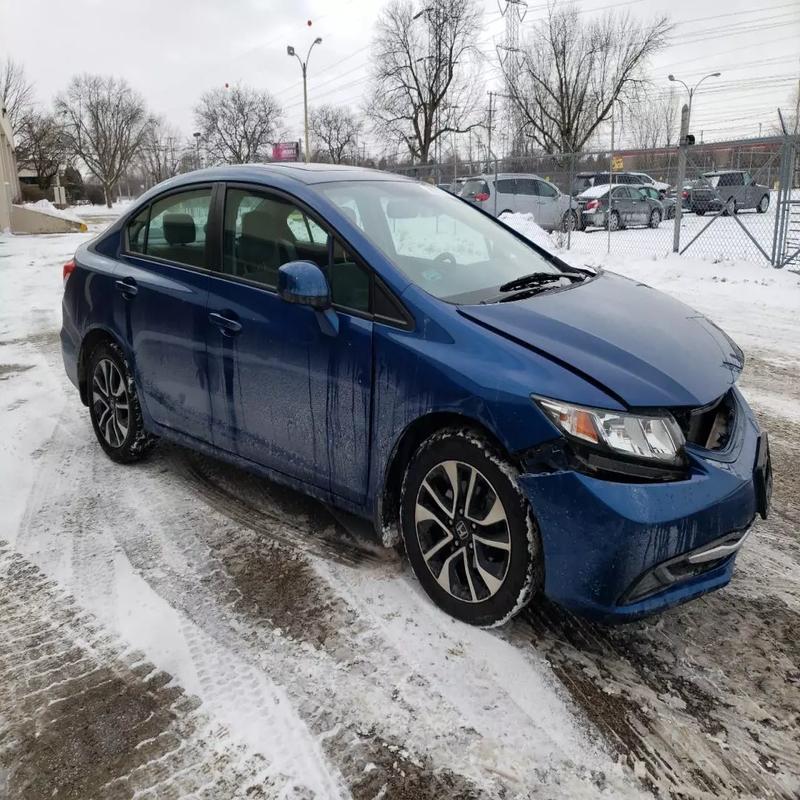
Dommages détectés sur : pare-choc avant, capot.
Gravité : mineur